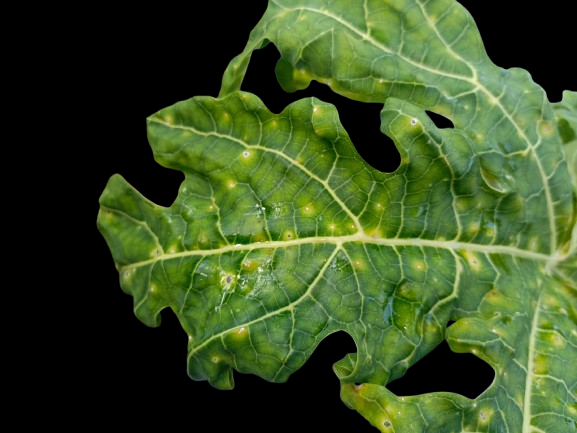
Crop: Papaya
Label: Curled_Yellow_Spot